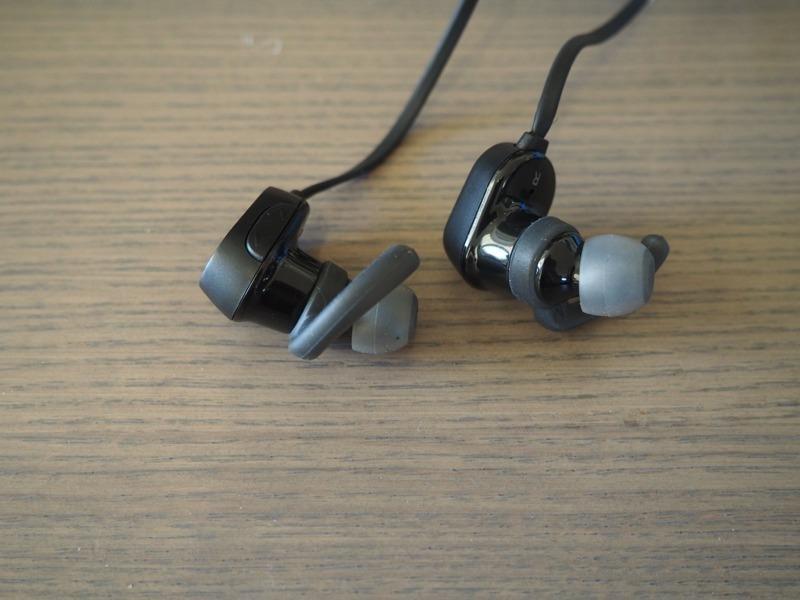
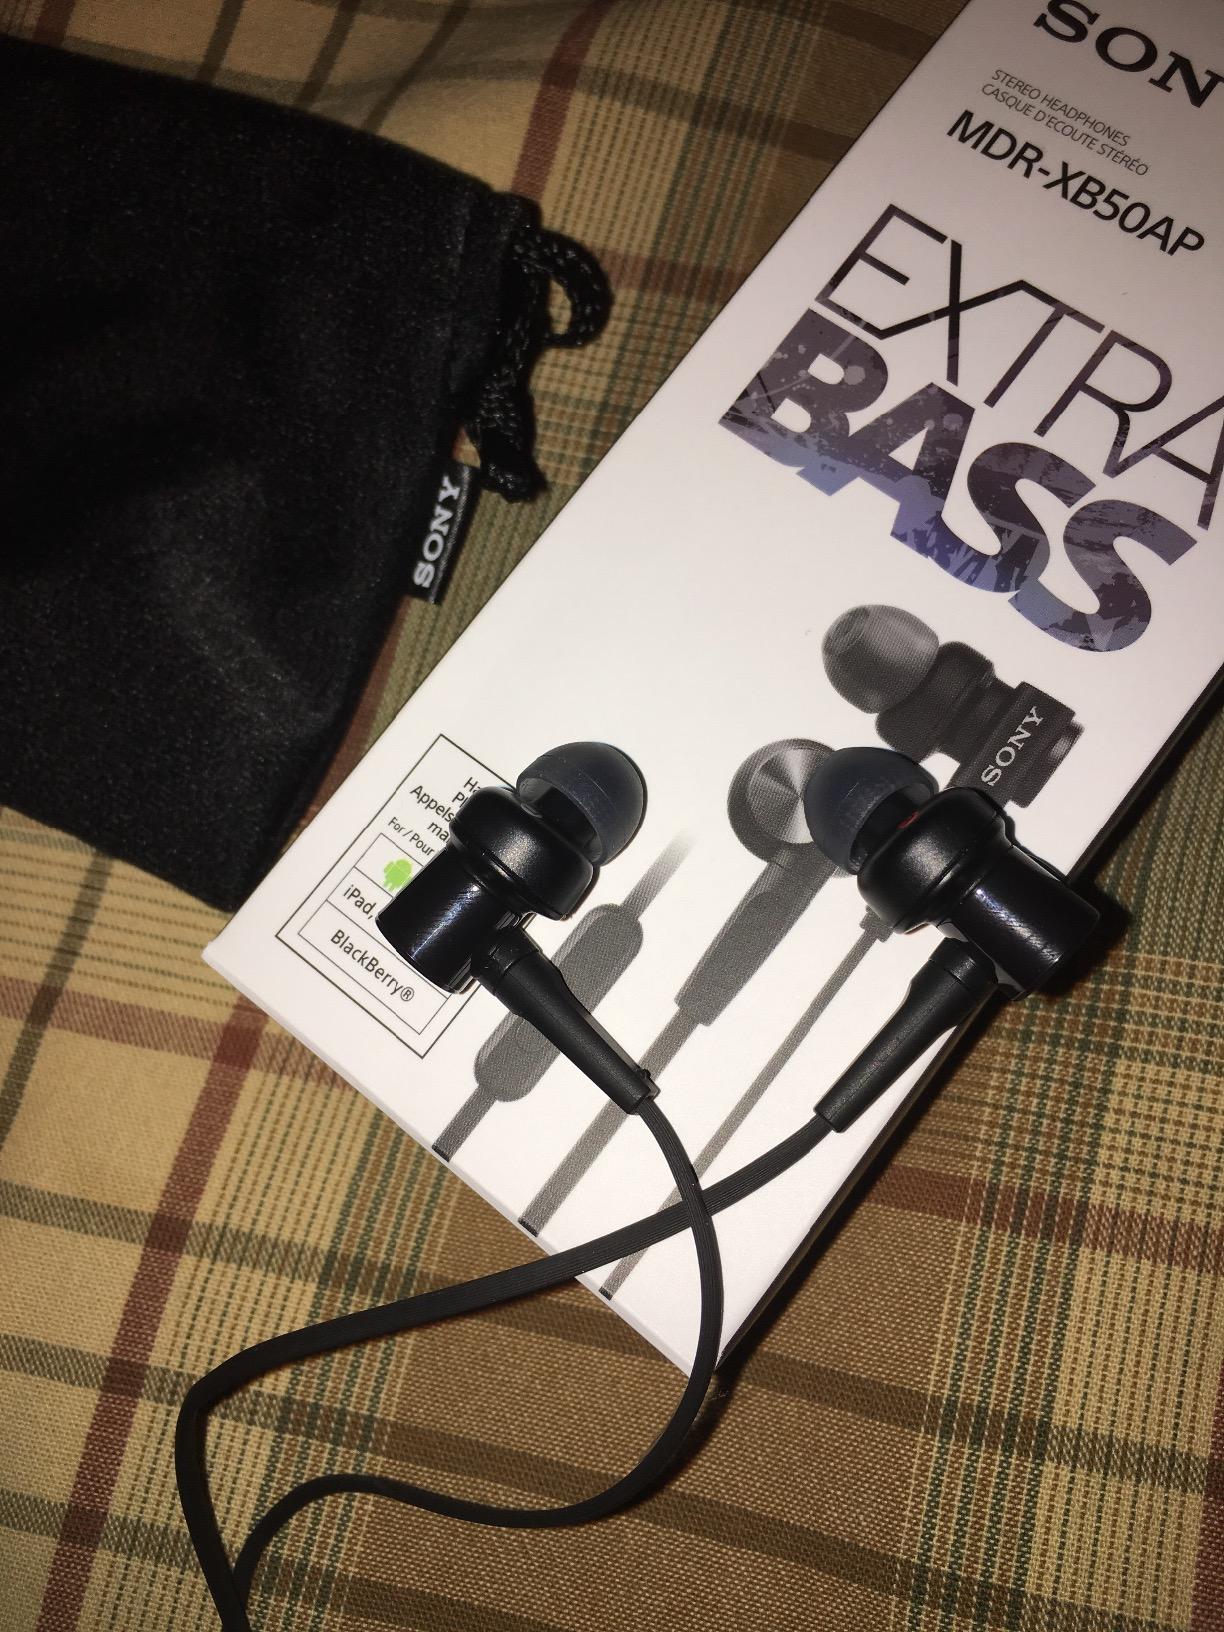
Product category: headphones
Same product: no